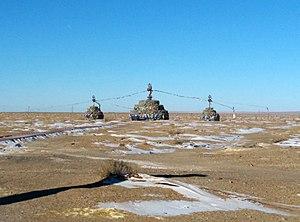
La ligue de Xilin Gol est une ligue de la région autonome de Mongolie-Intérieure en République populaire de Chine. Sa capitale est Xilinhot.